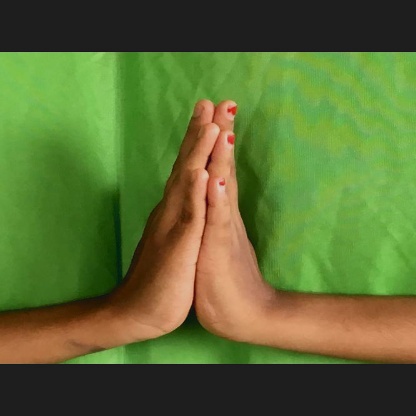
Mudra: Anjali